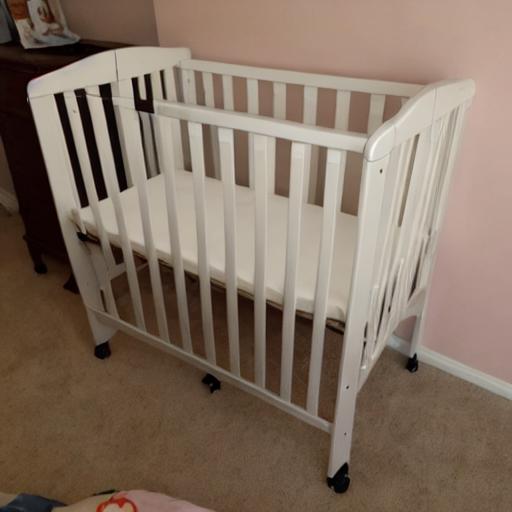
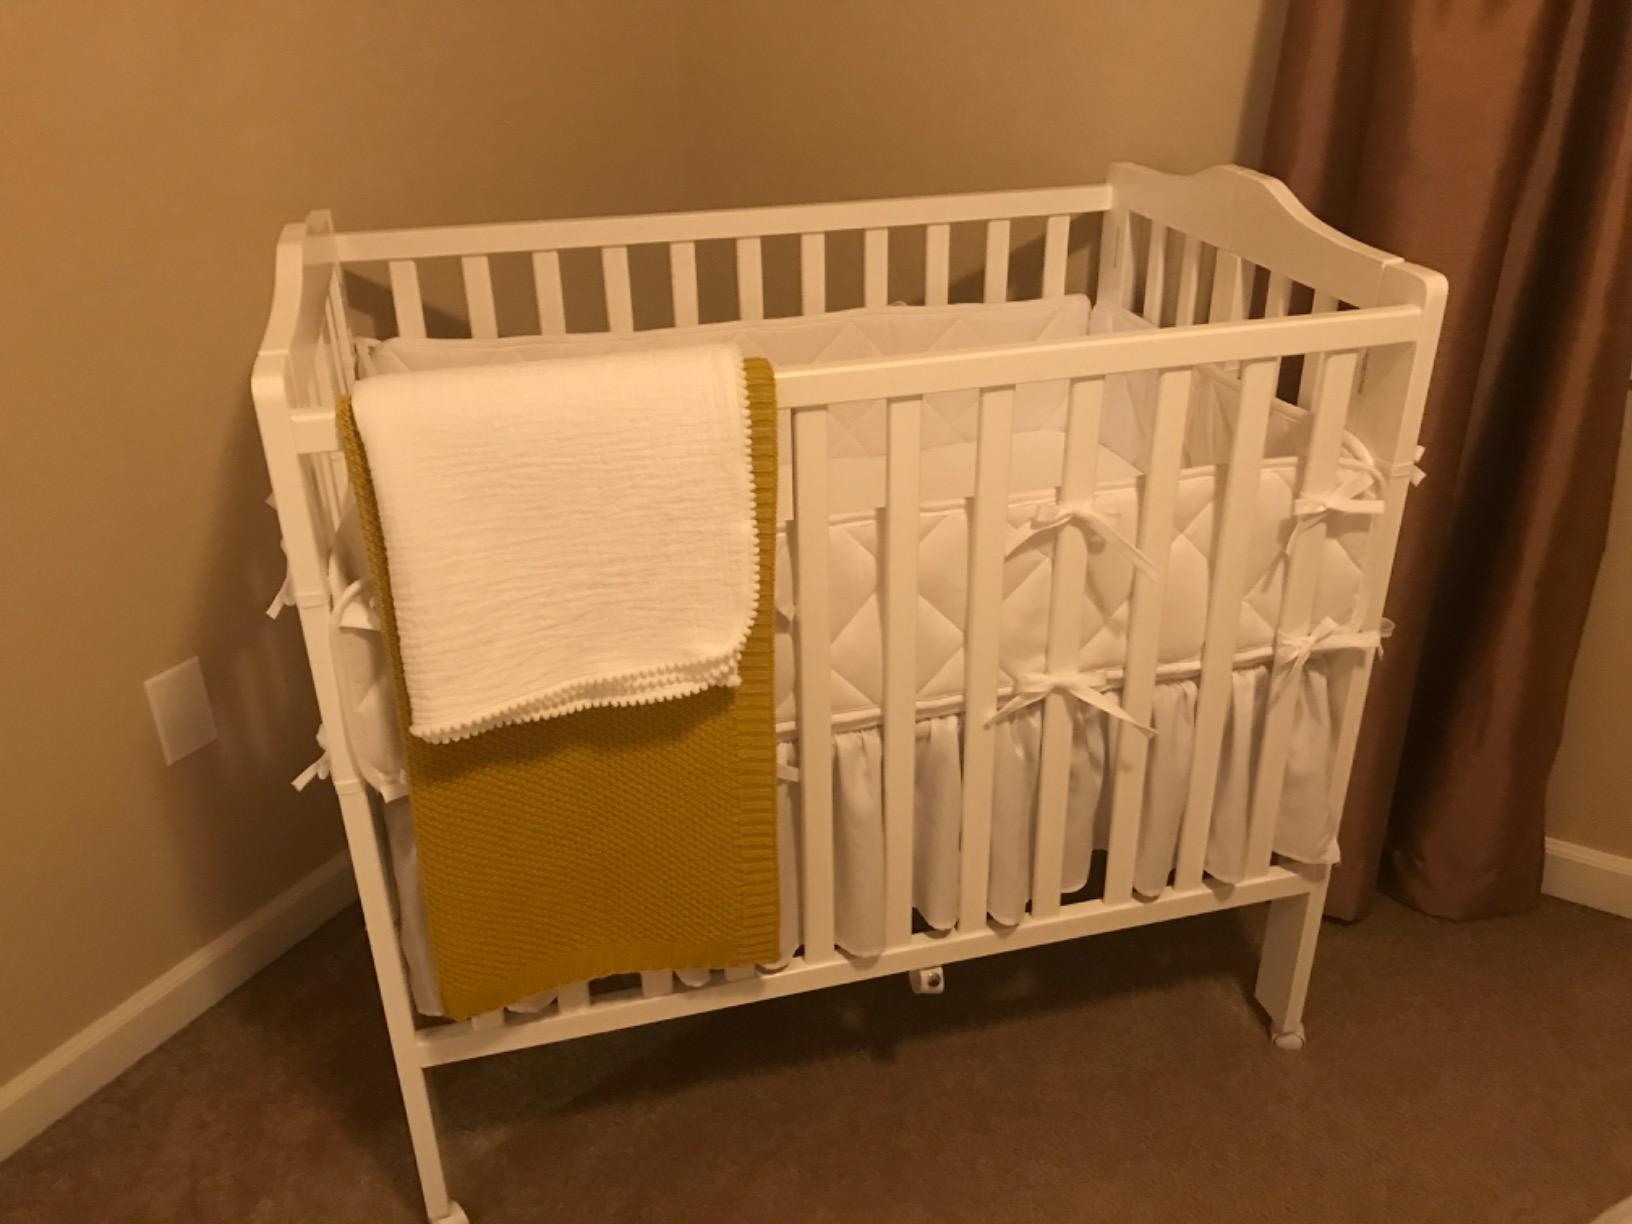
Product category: products_crib
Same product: no